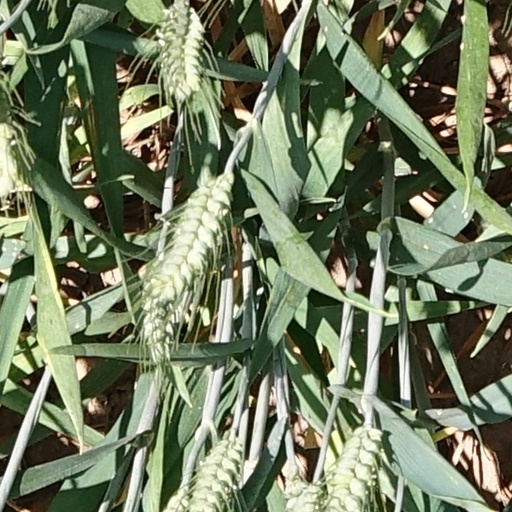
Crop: wheat